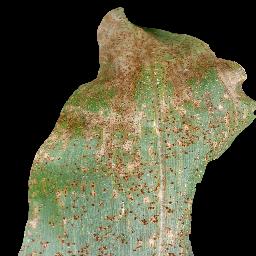
Label: Corn___Common_rust